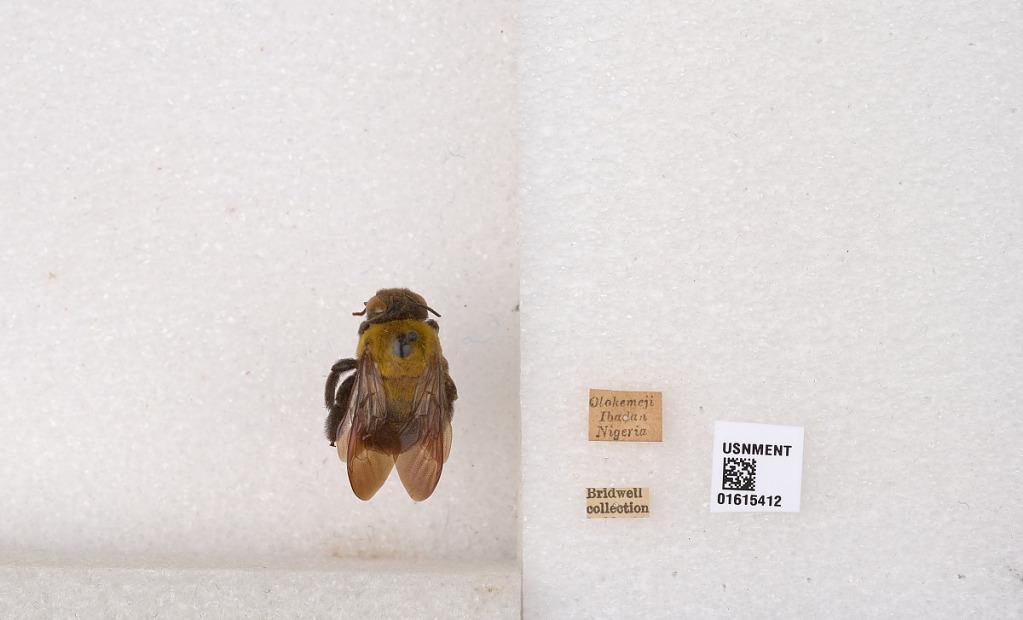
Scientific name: Xylocopa (Koptortosoma) scioensis Gribodo
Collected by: J. Brazilino
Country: Nigeria
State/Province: Oyo
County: Ibadan North West
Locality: Olokemeji